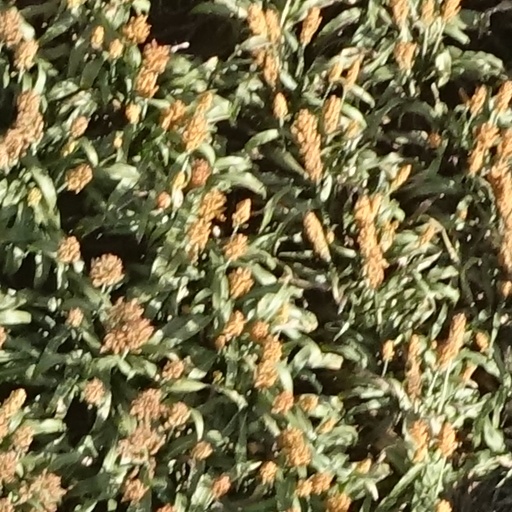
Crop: sorghum